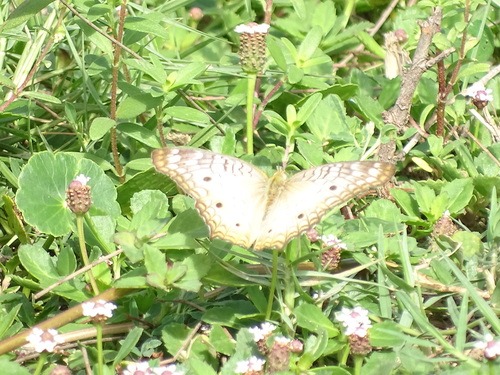
Scientific name: Anartia jatrophae
Common name: White peacock
Family: Nymphalidae
Order: Lepidoptera
Pollinator type: Primary pollinator
Habitat: Gardens, parks, and open areas
Geographic range: Southern United States to Argentina
Conservation status: Least Concern